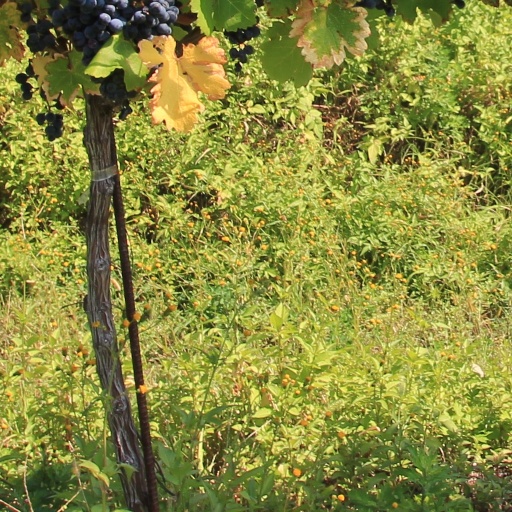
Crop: grape